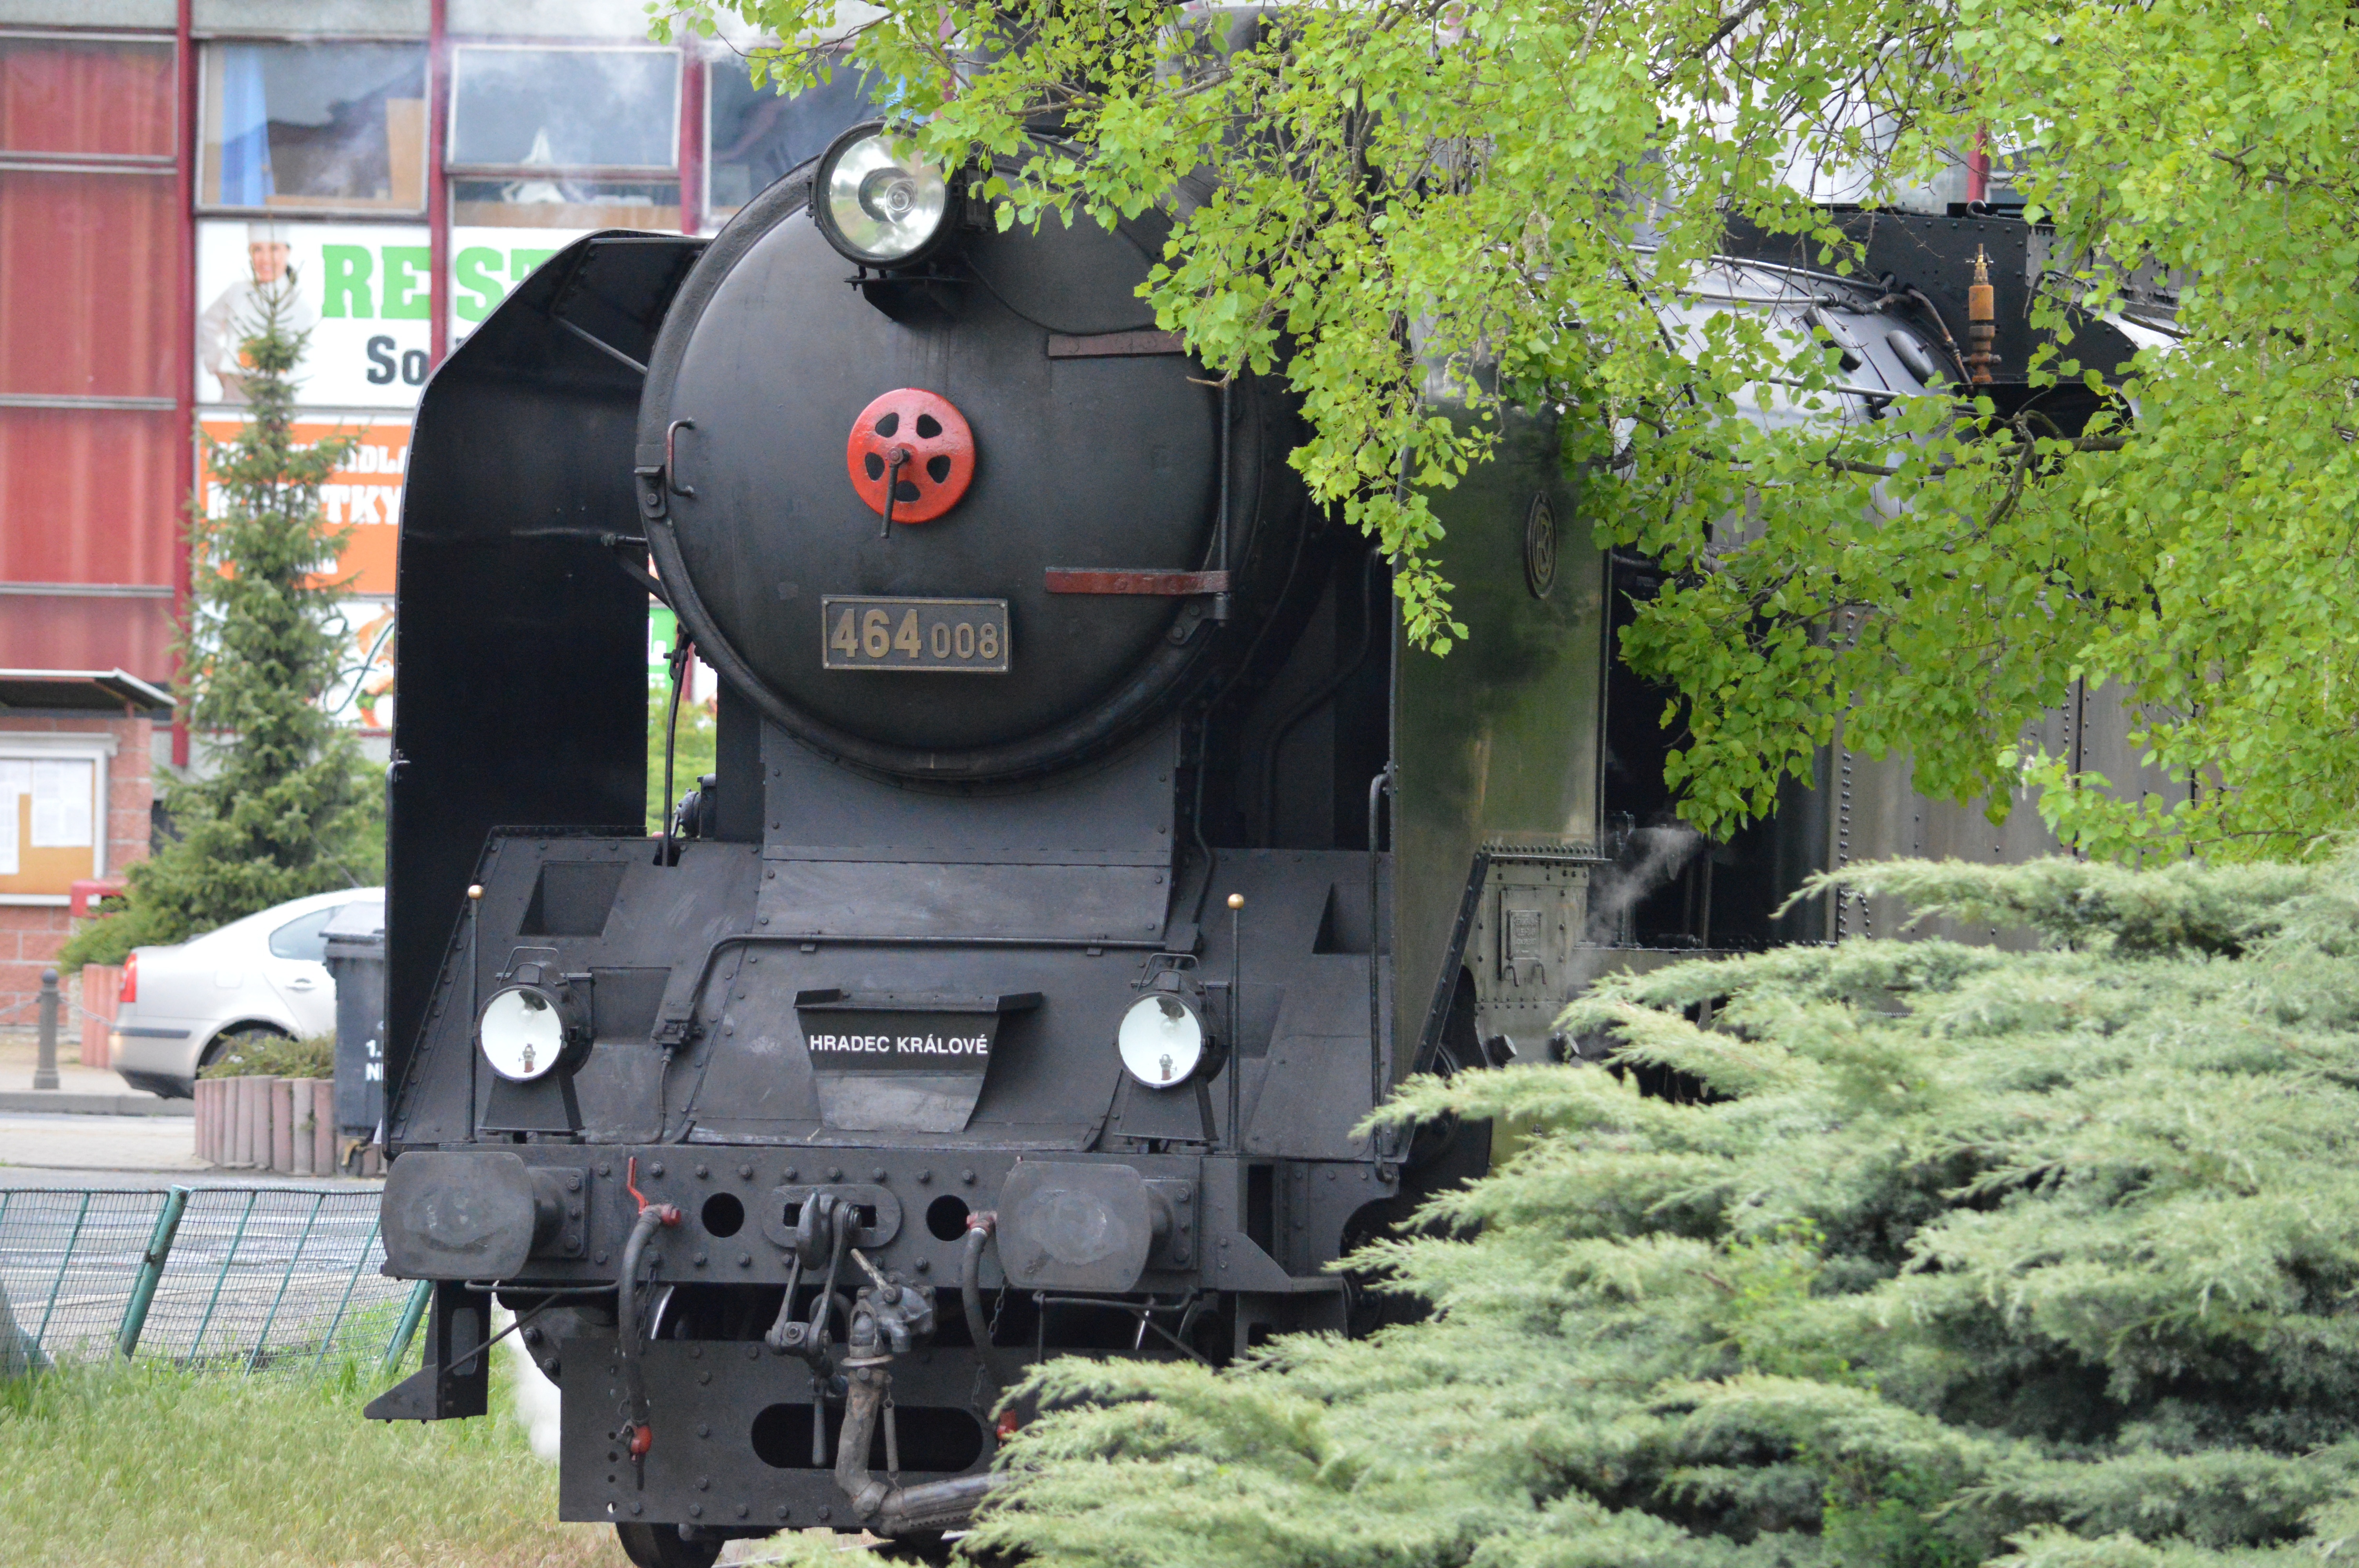
train, travel, military, transport, army, vehicle, locomotive, tank, czech republic, steam locomotive